British Racing Drivers' Club

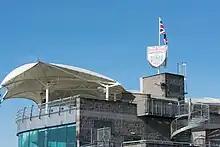
The clubhouse at Silverstone in 2008

The British Racing Drivers' Club (BRDC) is an invitation-only members club for racecar drivers who are judged to have achieved success in the upper levels of motor sport for a number of seasons. Except under exceptional circumstances, members must have been born in the United Kingdom or Commonwealth. The BRDC owns and operates Silverstone Circuit in the United Kingdom.